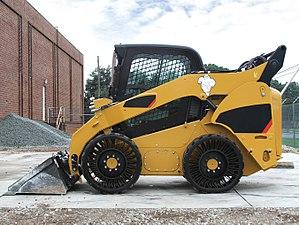
Le Tweel, mot-valise formé à partir des mots anglais tire et wheel, est un prototype d'équipement pour véhicules terrestres, conçu par la société Michelin pour entourer les roues et offrir les meilleures conditions possibles de contact avec le sol. Le tweel vise donc à remplir les mêmes fonctions que le pneu, auquel il ressemble beaucoup, mais en fonctionnant sur des principes mécaniques complètement différents.